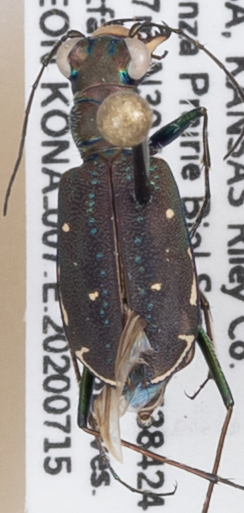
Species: Cicindela punctulata punctulata
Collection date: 2020-07-15
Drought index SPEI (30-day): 0.444
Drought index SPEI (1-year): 0.8
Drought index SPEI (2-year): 2.09